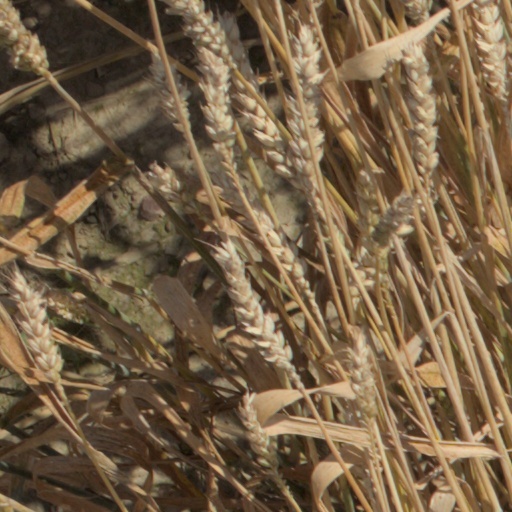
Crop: wheat